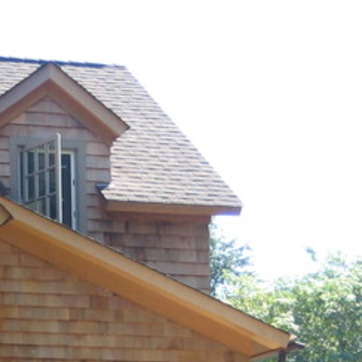
Material: other